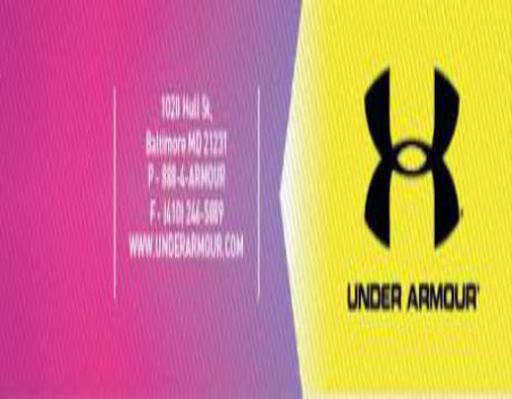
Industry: Clothes